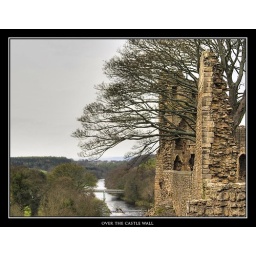
over the castle wall